Lo-fi photography

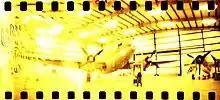
This overexposed film photograph featuring multiple exposures and visible sprocket holes is an example of a lo-fi photograph

Lo-fi photography uses film or digital photography techniques to create more of a soft, unusual look to photos compared to the crisp and high definition photographs that standard photography aims to provide. These lo-fi images can be any combination of distorted, soft, hazy, under/over exposed and in any way unusual. Often, creating these images is unpredictable and the final image may differ significantly than what the photographer intends. Lo-fi photography does not seek perfection; instead it revels in the unpredictable nature of the world and of the camera. For instance, light leaks, vignetting, and incorrect exposure can be sought-after if it helps the photographer achieve their desired effect. Lo-fi allows the photographer to take photographs without thinking and then choose the ones they like. This is what makes lo-fi photography enjoyable.